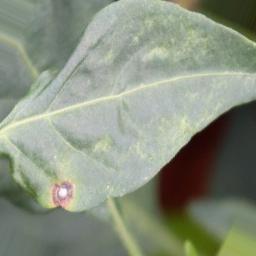
Label: cercospora